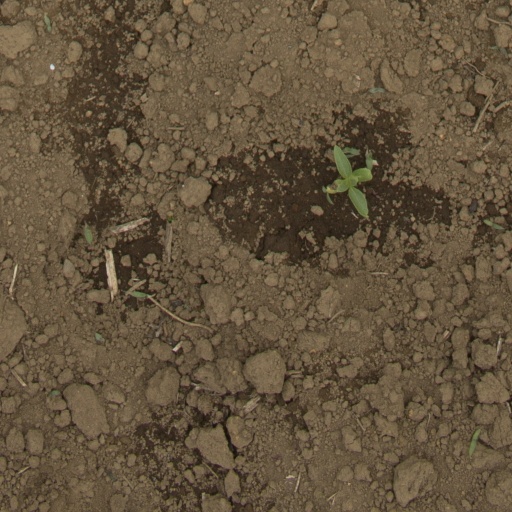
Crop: Jerusalem artichoke